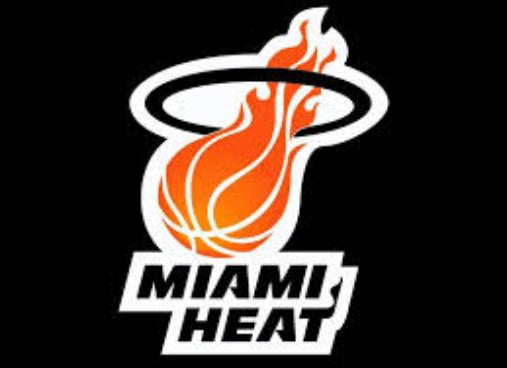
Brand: Heat-2
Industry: Clothes